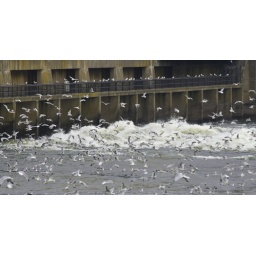
The fish get flushed out in the foam and the birds (including bald eagles) go nuts.